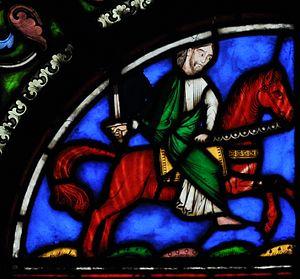
Vitrail de la Basilique Saint-Denis (chapelle Saint Cucuphas).Vitrail de l'Apocalypse: le deuxième cavalier (Apocalypse 6-4). Viollet-le-Duc et Alfred Gérente, 1854.